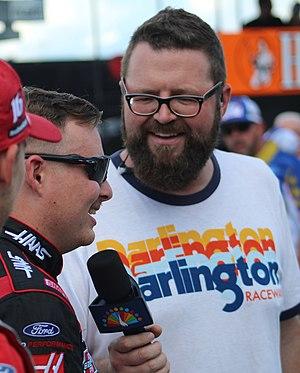
Rutledge Wood est un analyste en compétitions automobiles américain, né le 22 avril 1980 à Birmingham, employé par la chaîne de télévision Fox Sports 1. Il coprésente avec Tanner Foust et Adam Ferrara l'émission Top Gear USA dont le premier épisode a été diffusé aux États-Unis le 21 novembre 2010. Jusqu'en 2013, il est également l'un des présentateurs de l'émission NASCAR Trackside. En 2013, Wood gagne la Toyota Celebrity Race.